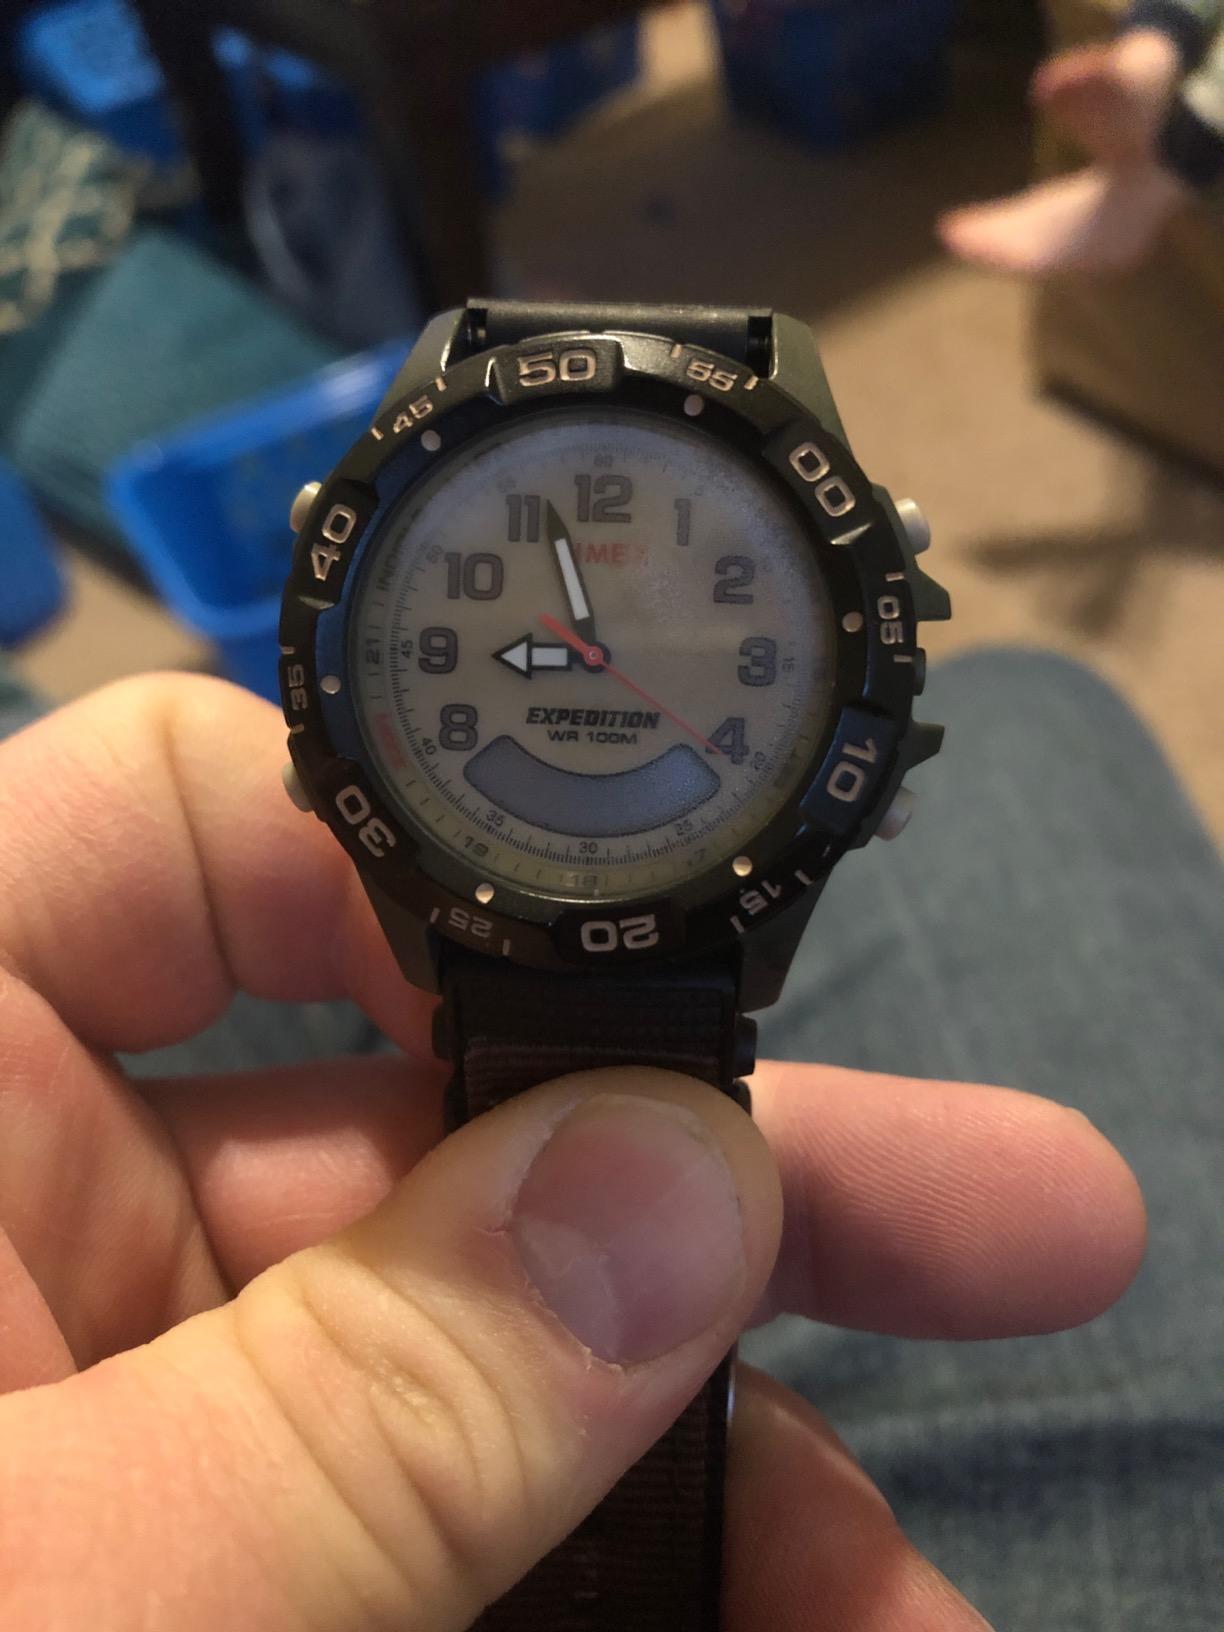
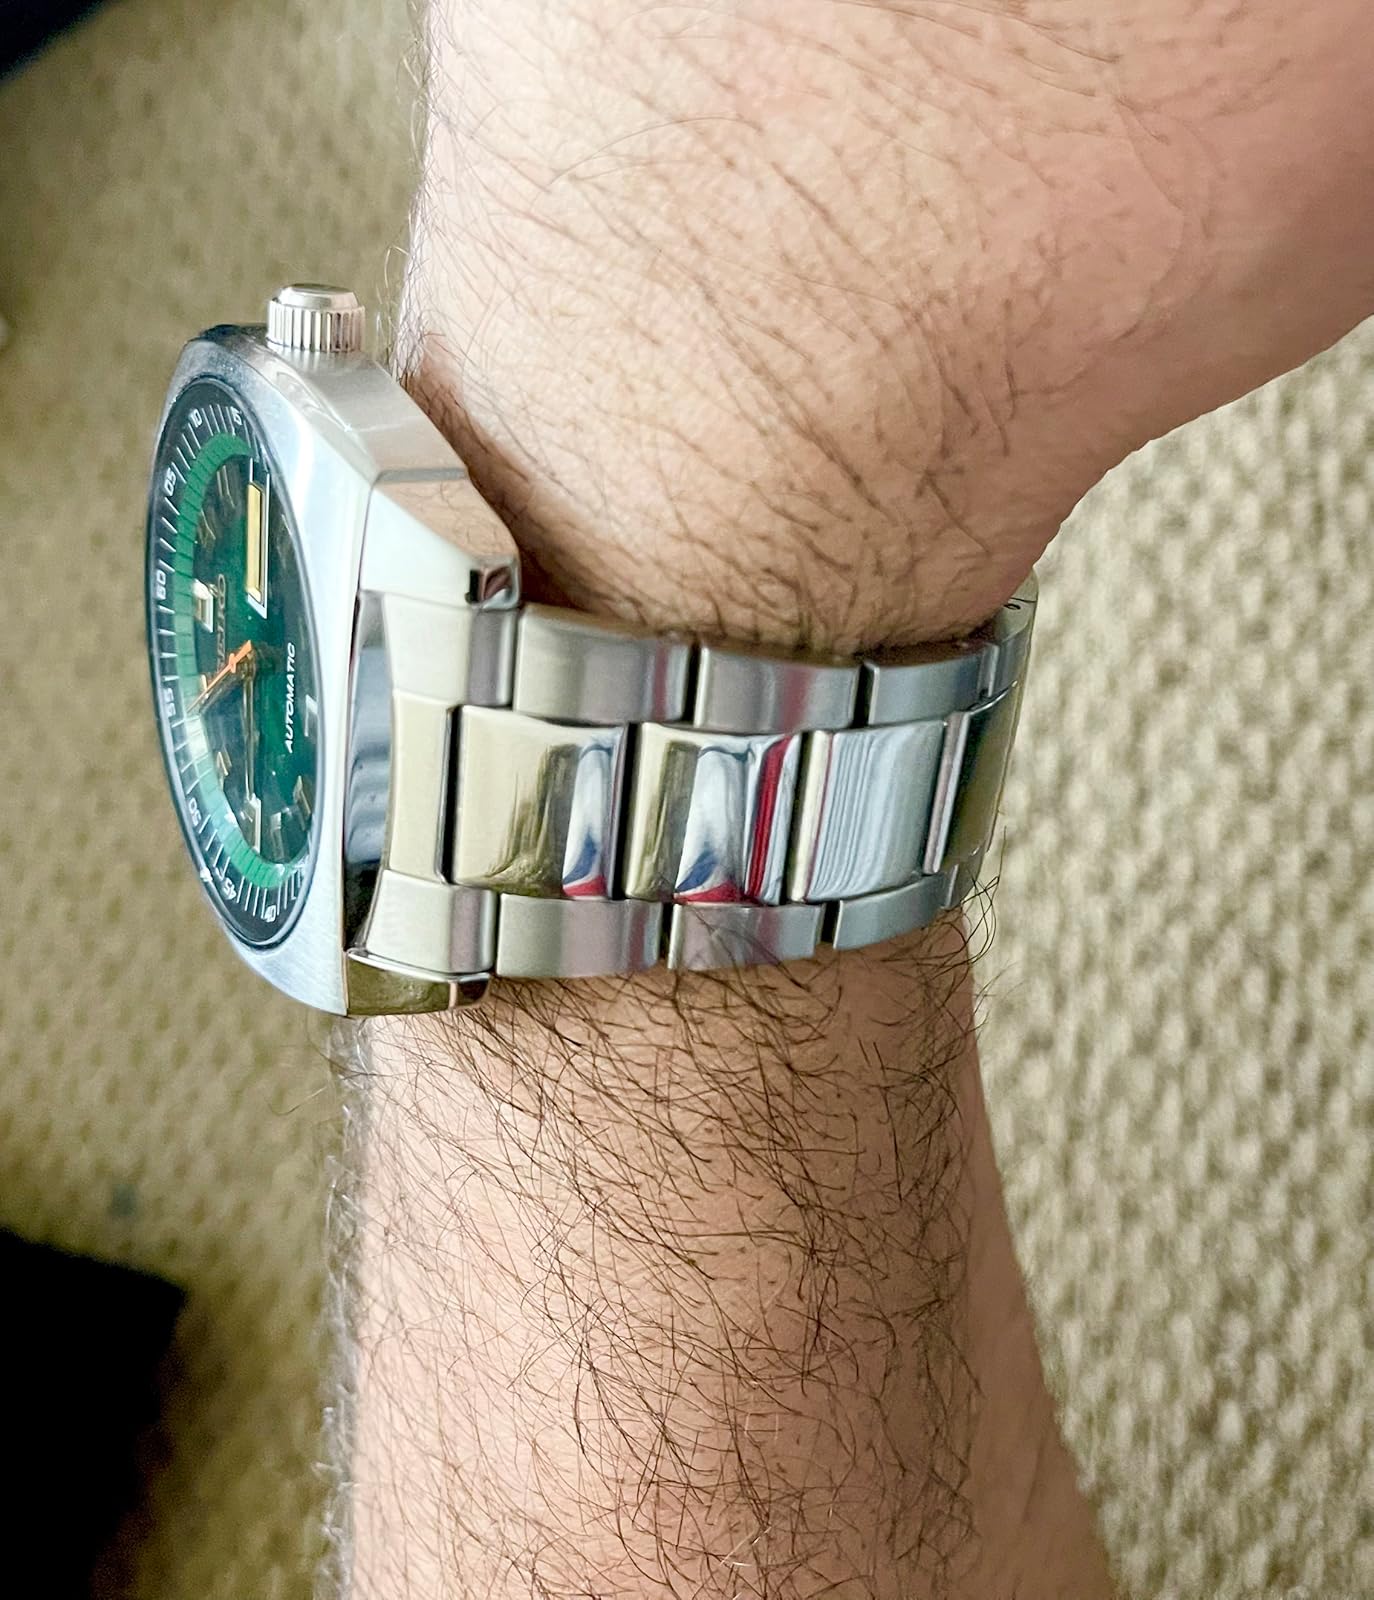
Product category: accessories_watch
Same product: no